Bob Anderson (baseball)

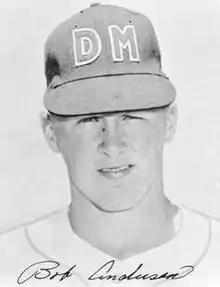
Anderson with the Des Moines Bruins, circa 1955

Robert Carl Anderson (September 29, 1935 – March 12, 2015) was an American professional baseball player and right-handed pitcher who appeared in 246 games in Major League Baseball (MLB) between and for the Chicago Cubs and Detroit Tigers. Born in East Chicago, Indiana, he graduated from Hammond High School and attended both Michigan State University and Western Michigan University. He stood tall and weighed during his active career.